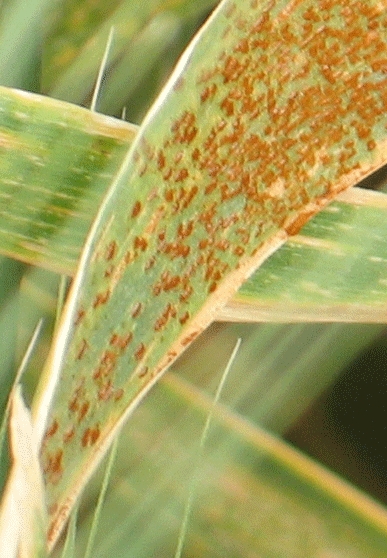
Label: Wheat___Brown_Rust